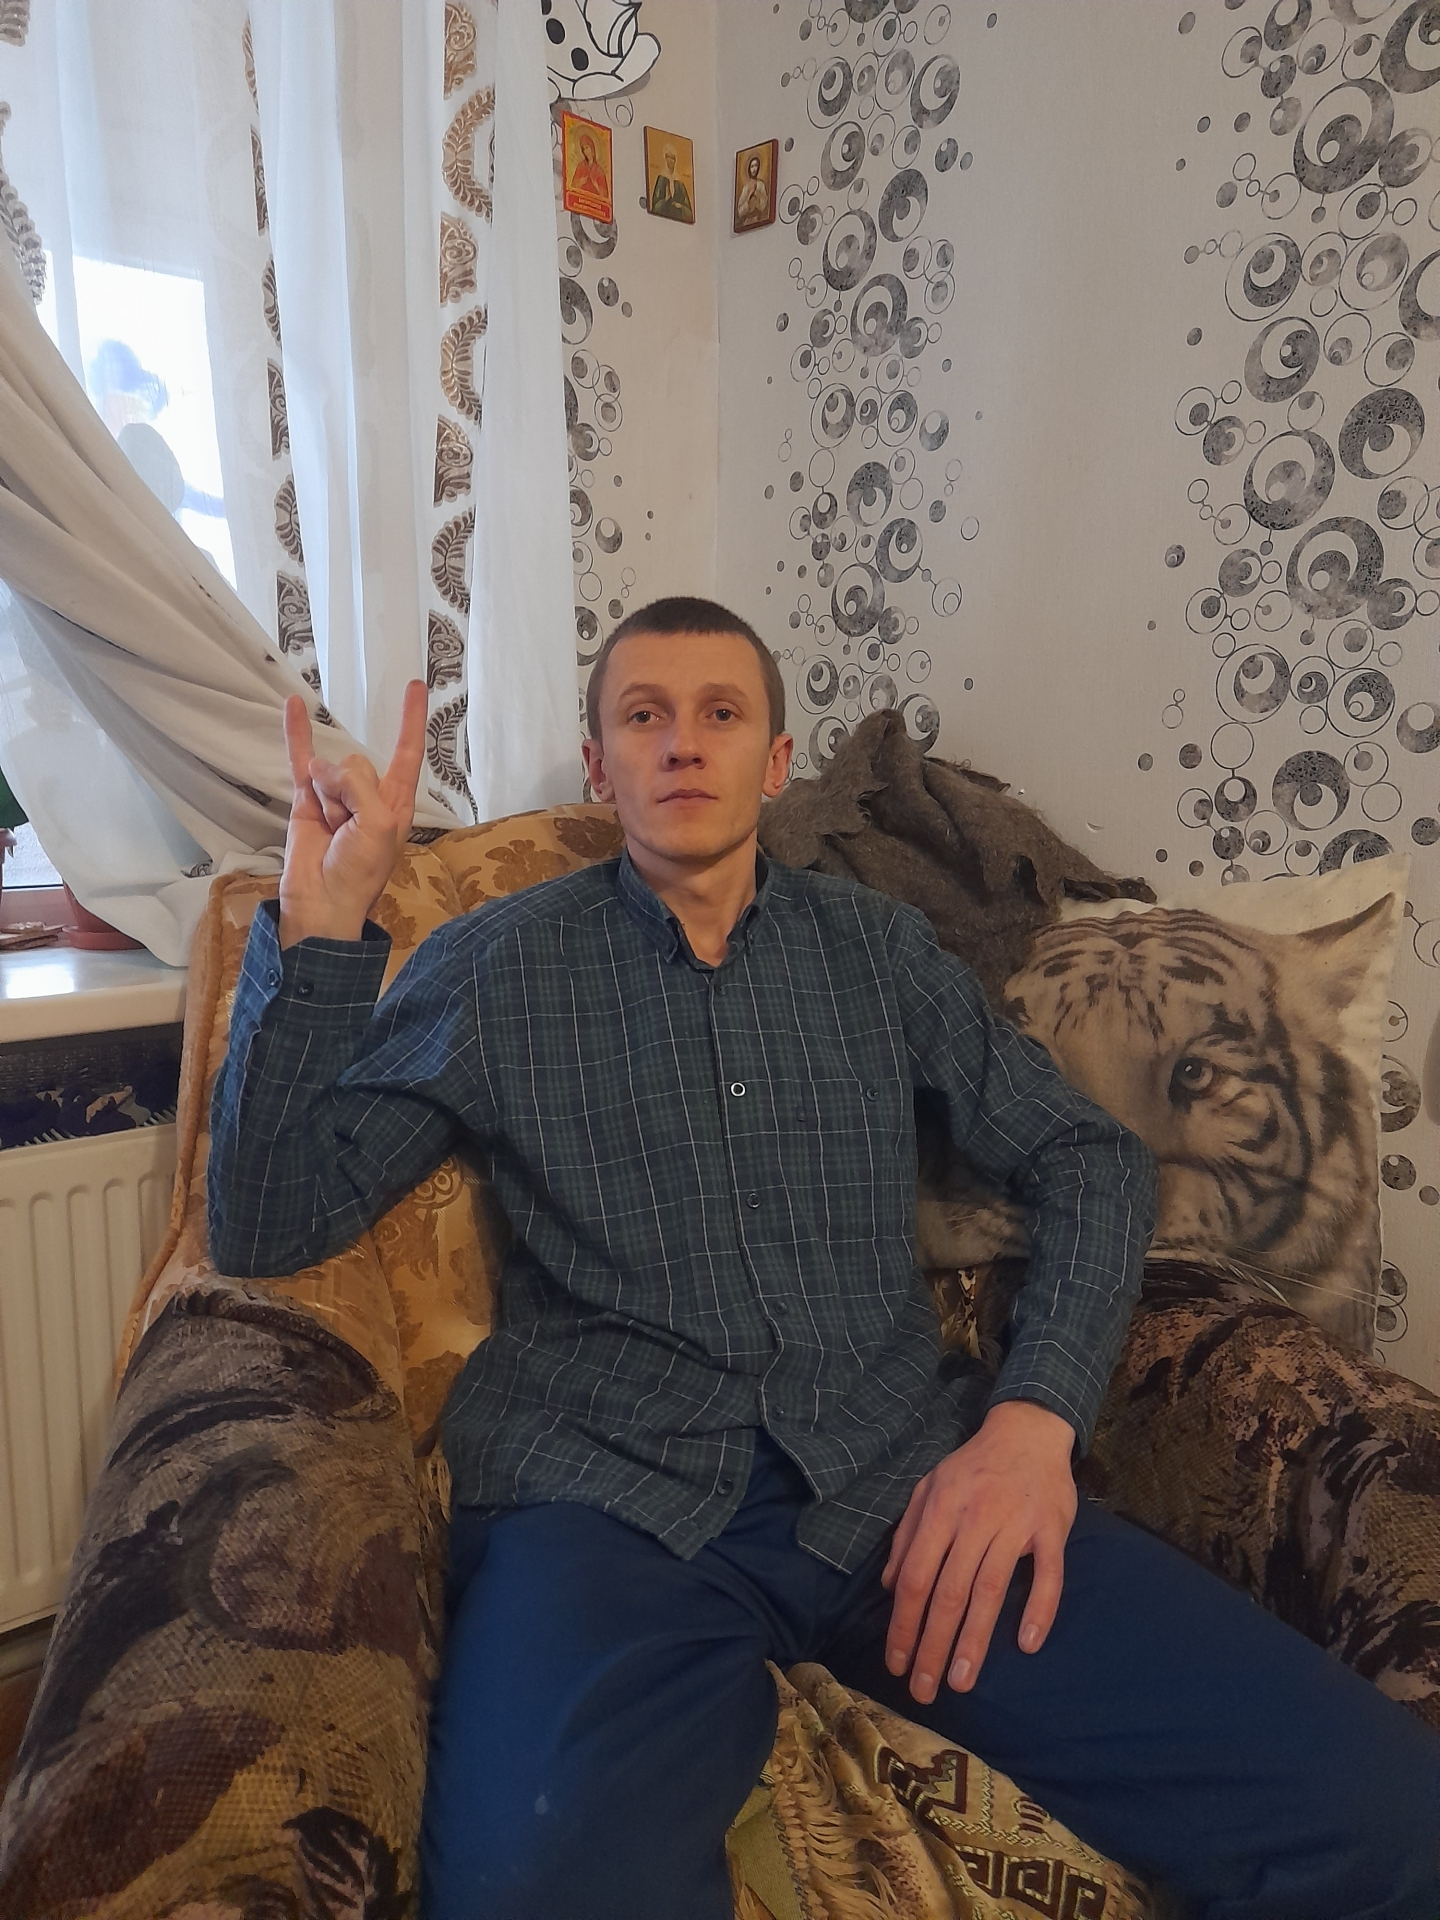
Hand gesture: rock